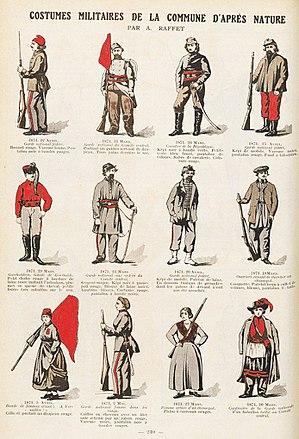
http://gallica.bnf.fr/ark:/12148/bpt6k6295864d/f24.image.r.langFR
La Commune de Paris est une période insurrectionnelle de l'histoire de Paris qui dura un peu plus de deux mois, du 18 mars 1871 à la « Semaine sanglante » du 21 au 28 mai 1871. Cette insurrection contre le gouvernement, issu de l'Assemblée nationale qui venait d'être élue au suffrage universel masculin, ébaucha pour la ville une organisation proche de l'autogestion ou d'un système communiste.